Christopher Celenza

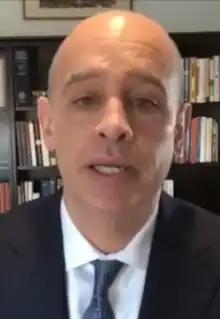
Celenza in 2021

Christopher S. Celenza (born 1967) is an American scholar of Renaissance history and the current James B. Knapp Dean of the Krieger School of Arts and Sciences at Johns Hopkins University, where he is also a professor of history and classics.